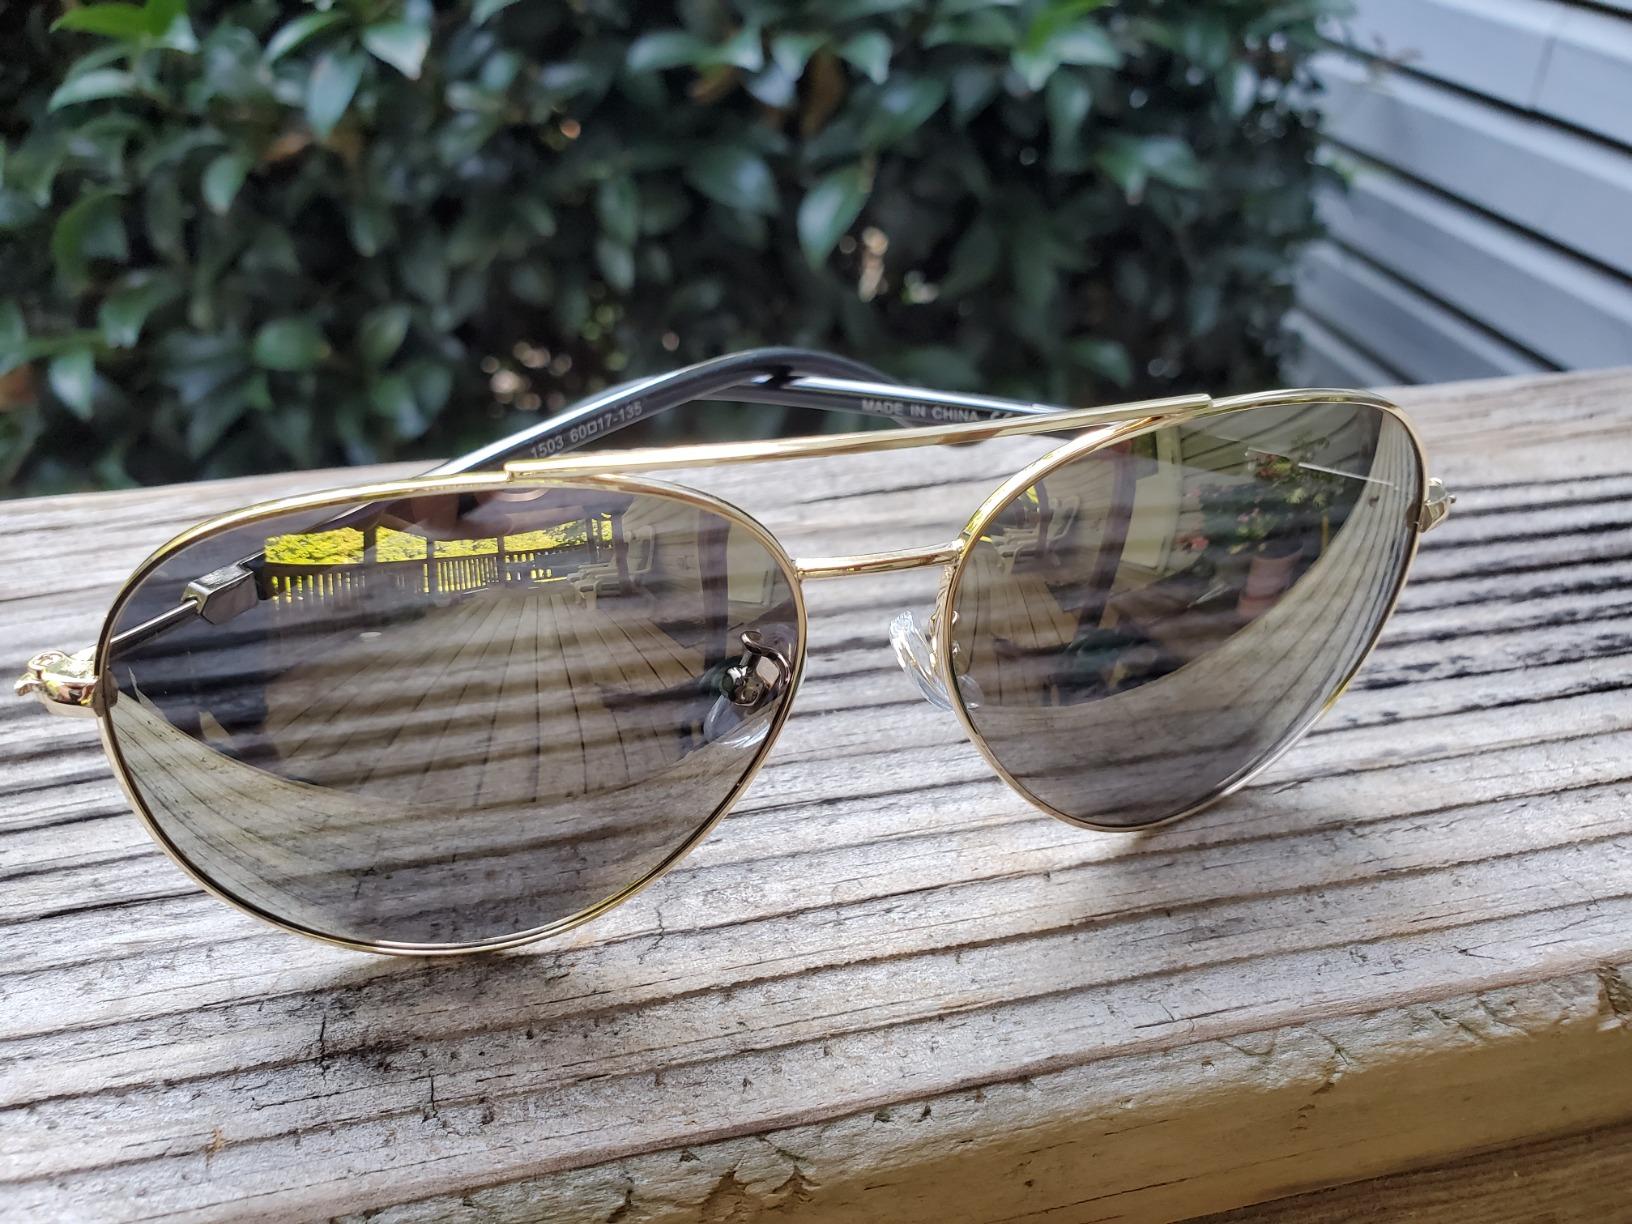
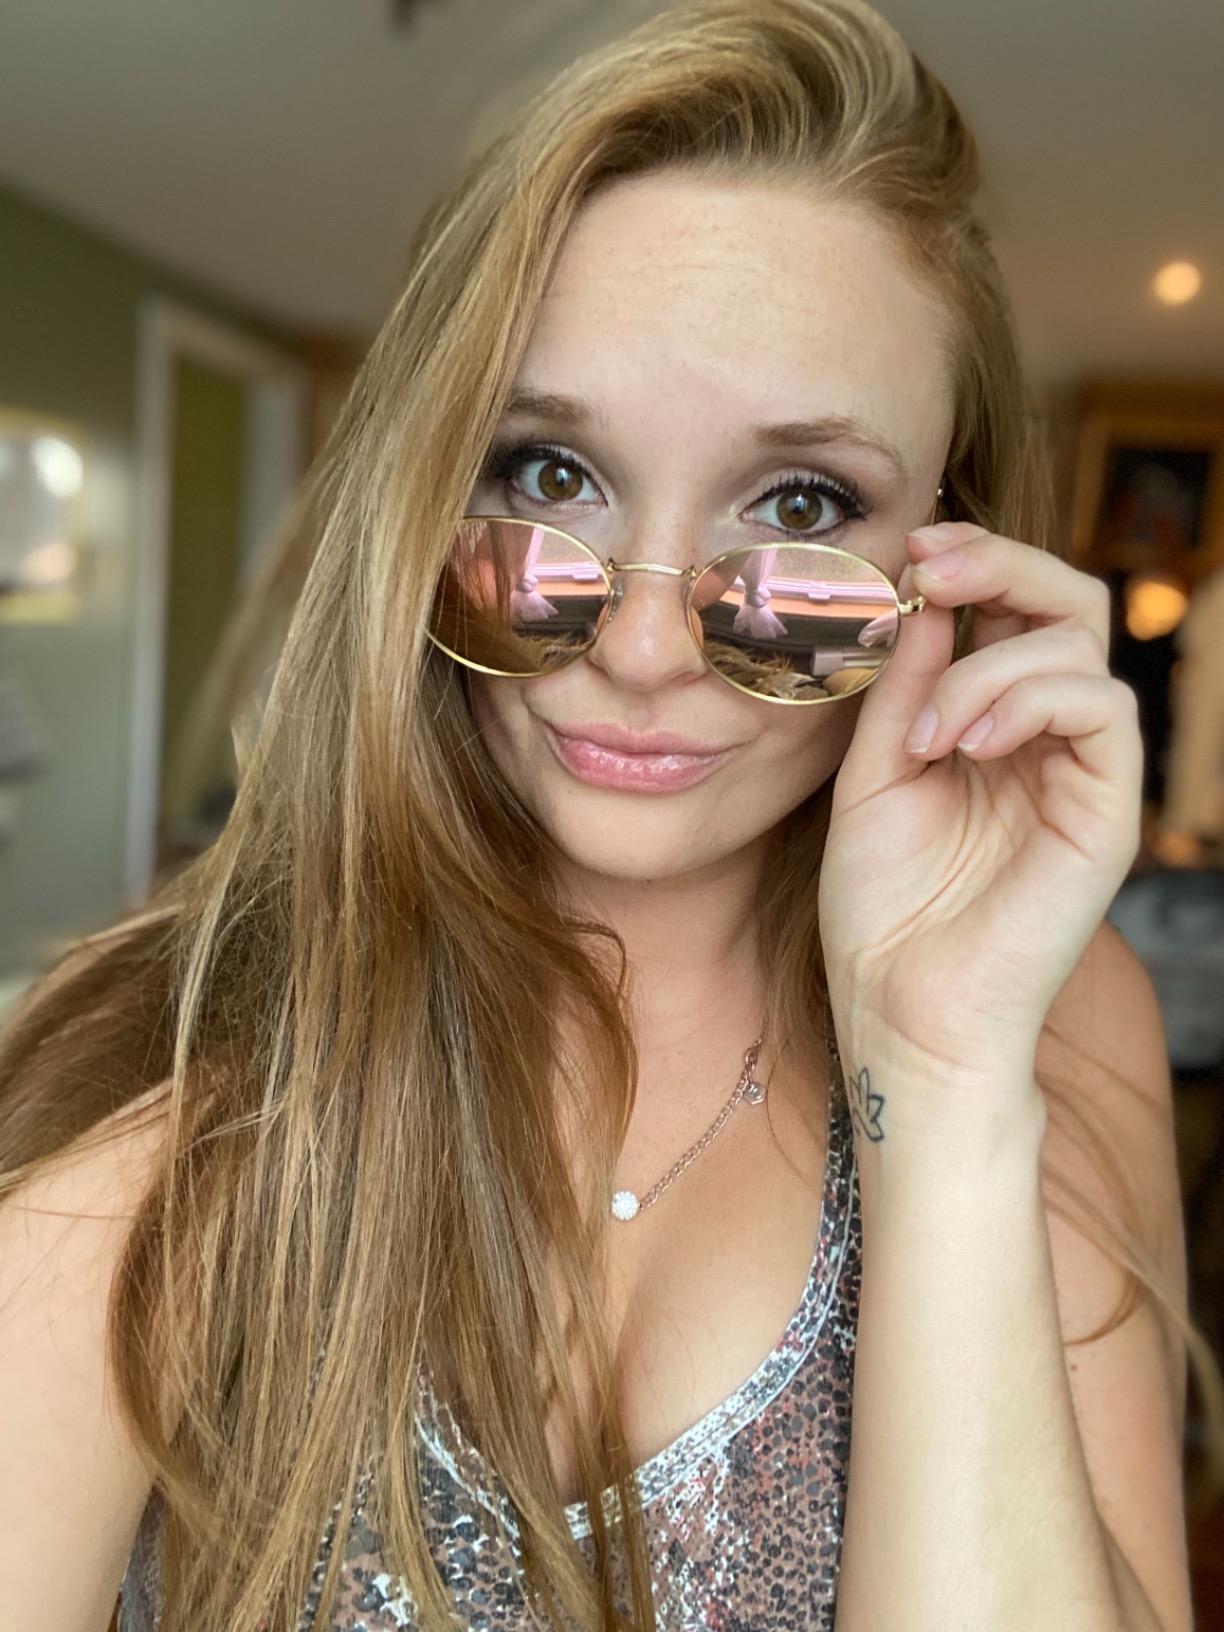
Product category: accessories_sunglasses
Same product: no